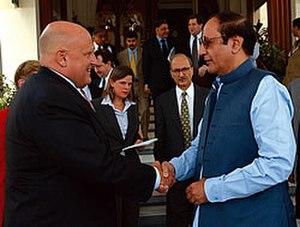
La Ligue musulmane du Pakistan (Q), officiellement appelée Ligue musulmane du Pakistan depuis 2004, est un parti politique pakistanais issu de la Ligue musulmane du Pakistan et fondé en 2002. Le « Q » signifie Quaid-e-Azam Group en référence à Muhammad Ali Jinnah.
Chaudhry Shujaat Hussain, né le 27 janvier 1946 à Gujrat, est un homme d'État pakistanais. Membre de la Ligue musulmane du Pakistan, il a été Premier ministre durant une courte période d'environ deux mois.